L. Ron Hubbard

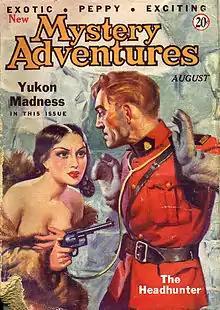
Hubbard's adventure story "Yukon Madness" which was published in 1935.

In 1933, Hubbard renewed a relationship with a fellow glider pilot, Margaret "Polly" Grubb and the two were quickly married on April 13.